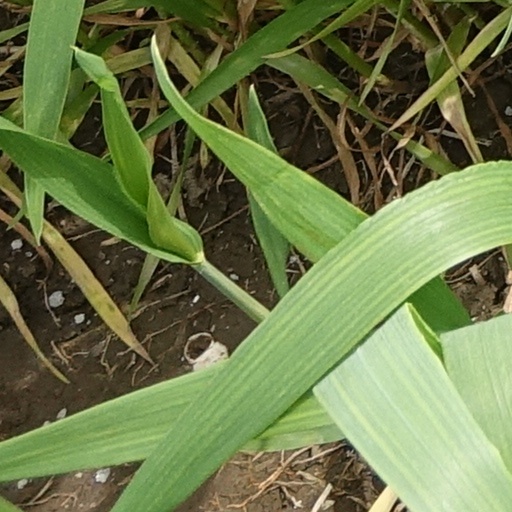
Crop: wheat